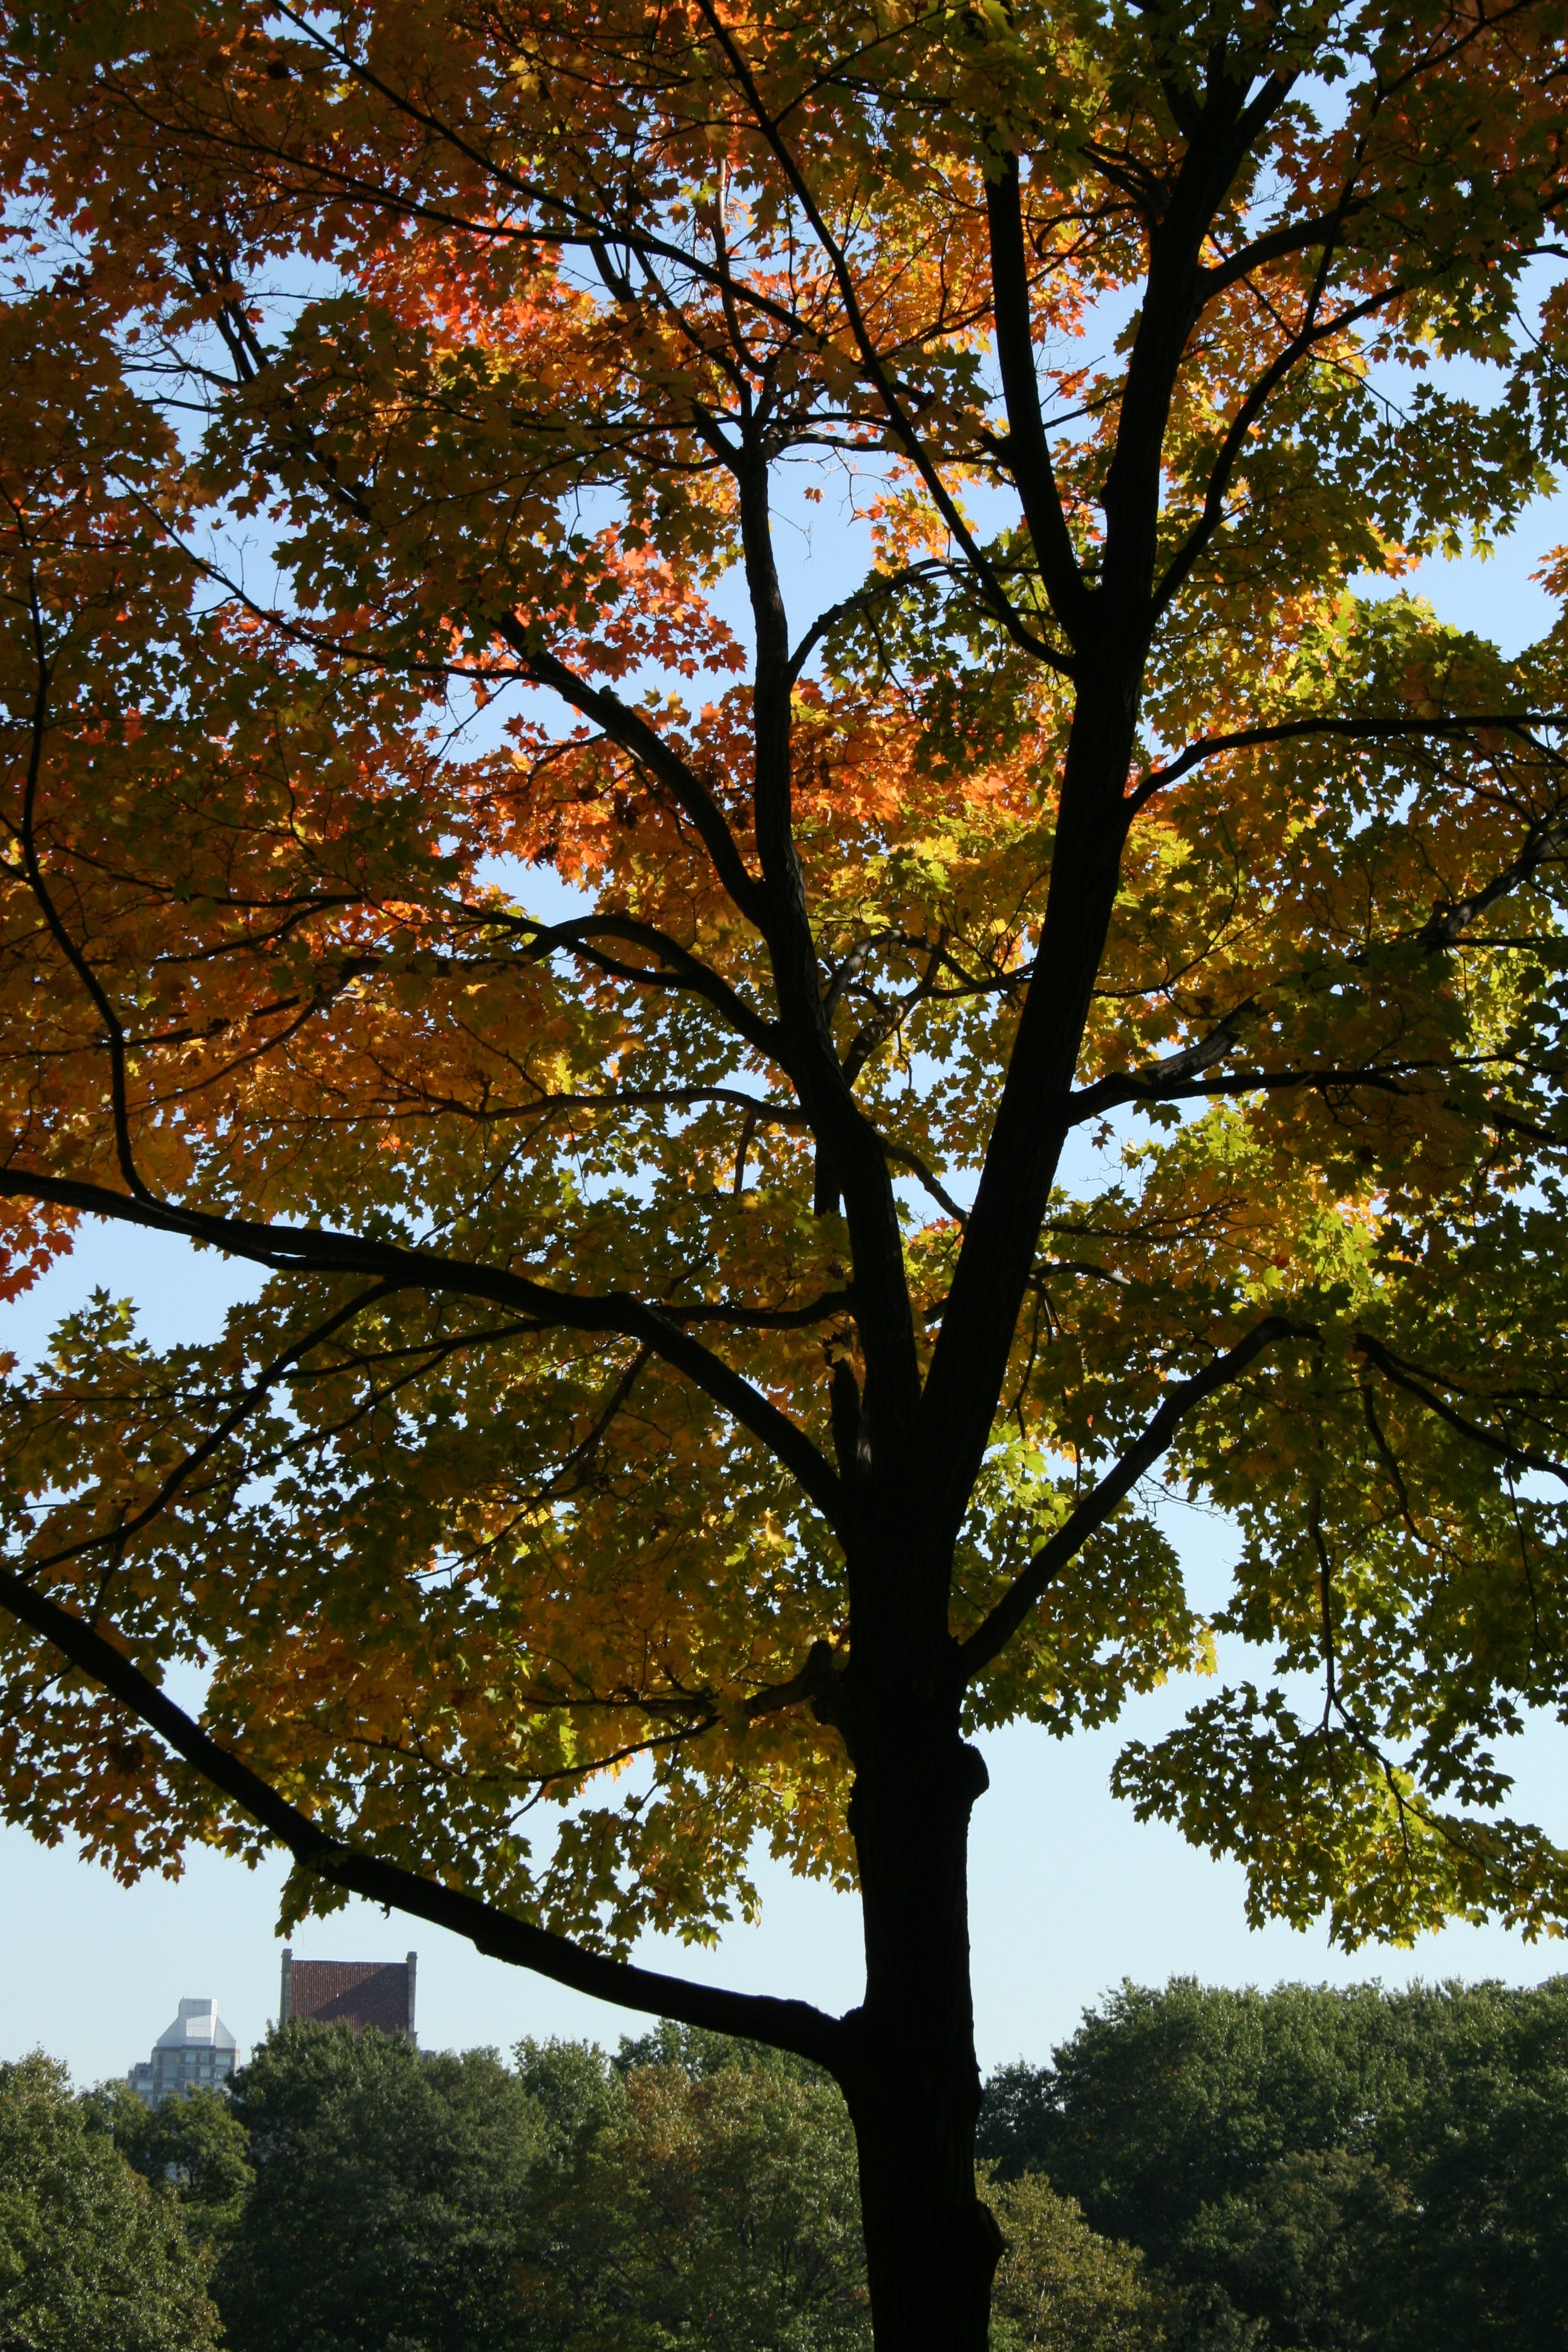
tree, nature, forest, branch, plant, sunlight, leaf, fall, environment, foliage, tranquil, autumn, botany, environmental, season, leaves, woods, branches, deciduous, grove, woodland, woody plant, land plant